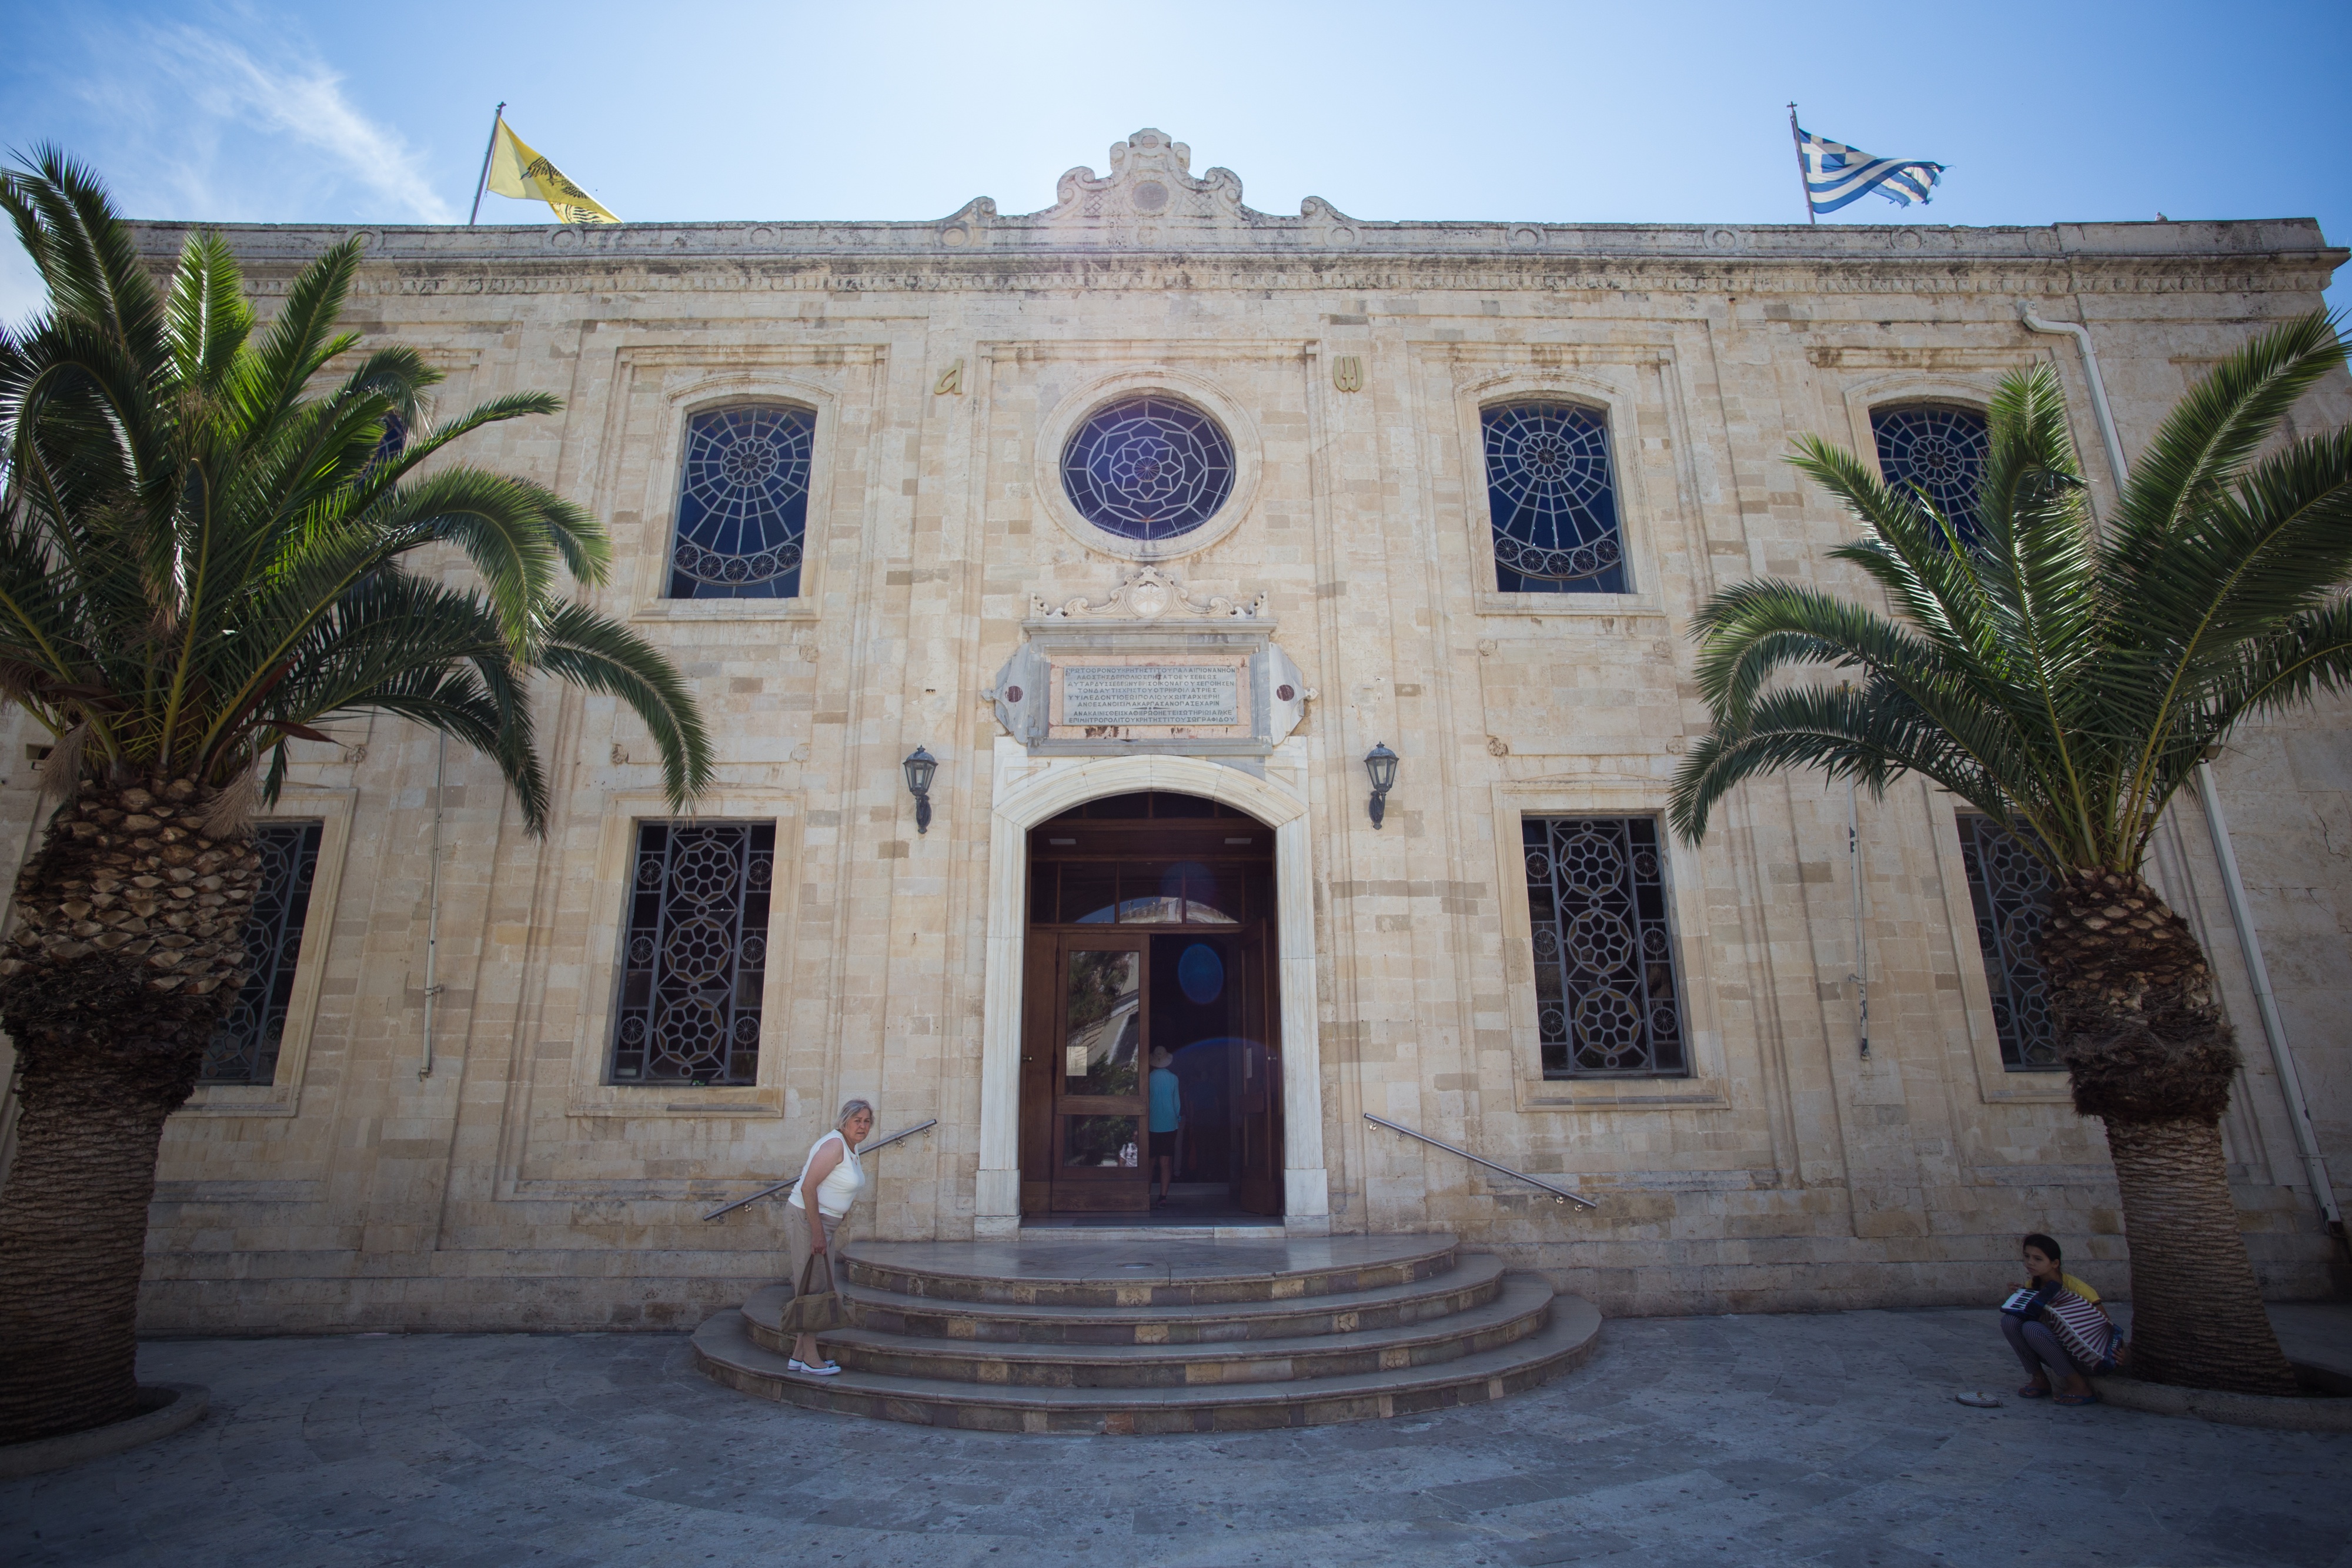
villa, mansion, building, palace, facade, property, chapel, place of worship, courtyard, monastery, synagogue, estate, hacienda, ancient history, spanish missions in california